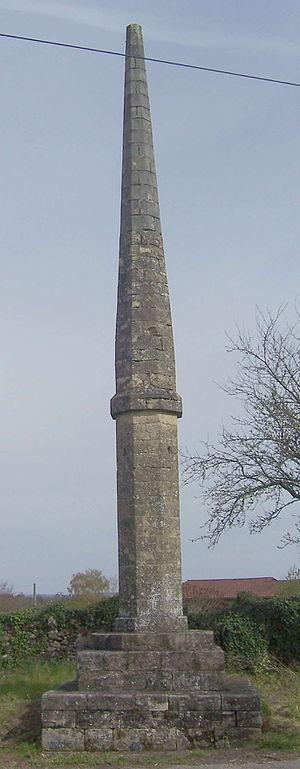
Ce tableau présente la liste de tous les monuments historiques classés ou inscrits dans la ville de Figeac, Lot, en France.
Figeac est une commune française située dans le département du Lot, en région Occitanie.
Cet article recense les monuments historiques de France classés en 1840, la première protection de ce type dans le pays.